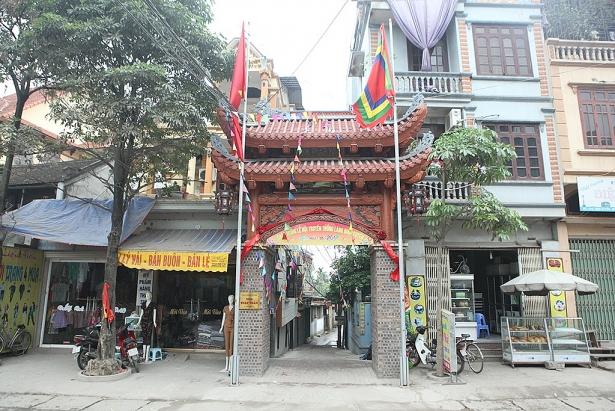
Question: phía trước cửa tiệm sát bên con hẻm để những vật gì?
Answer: để hai hình nhân